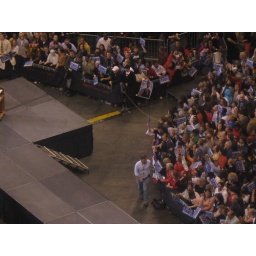
The guy in the gray shirt was making sure there were enough blue signs in the crowd behind the podium